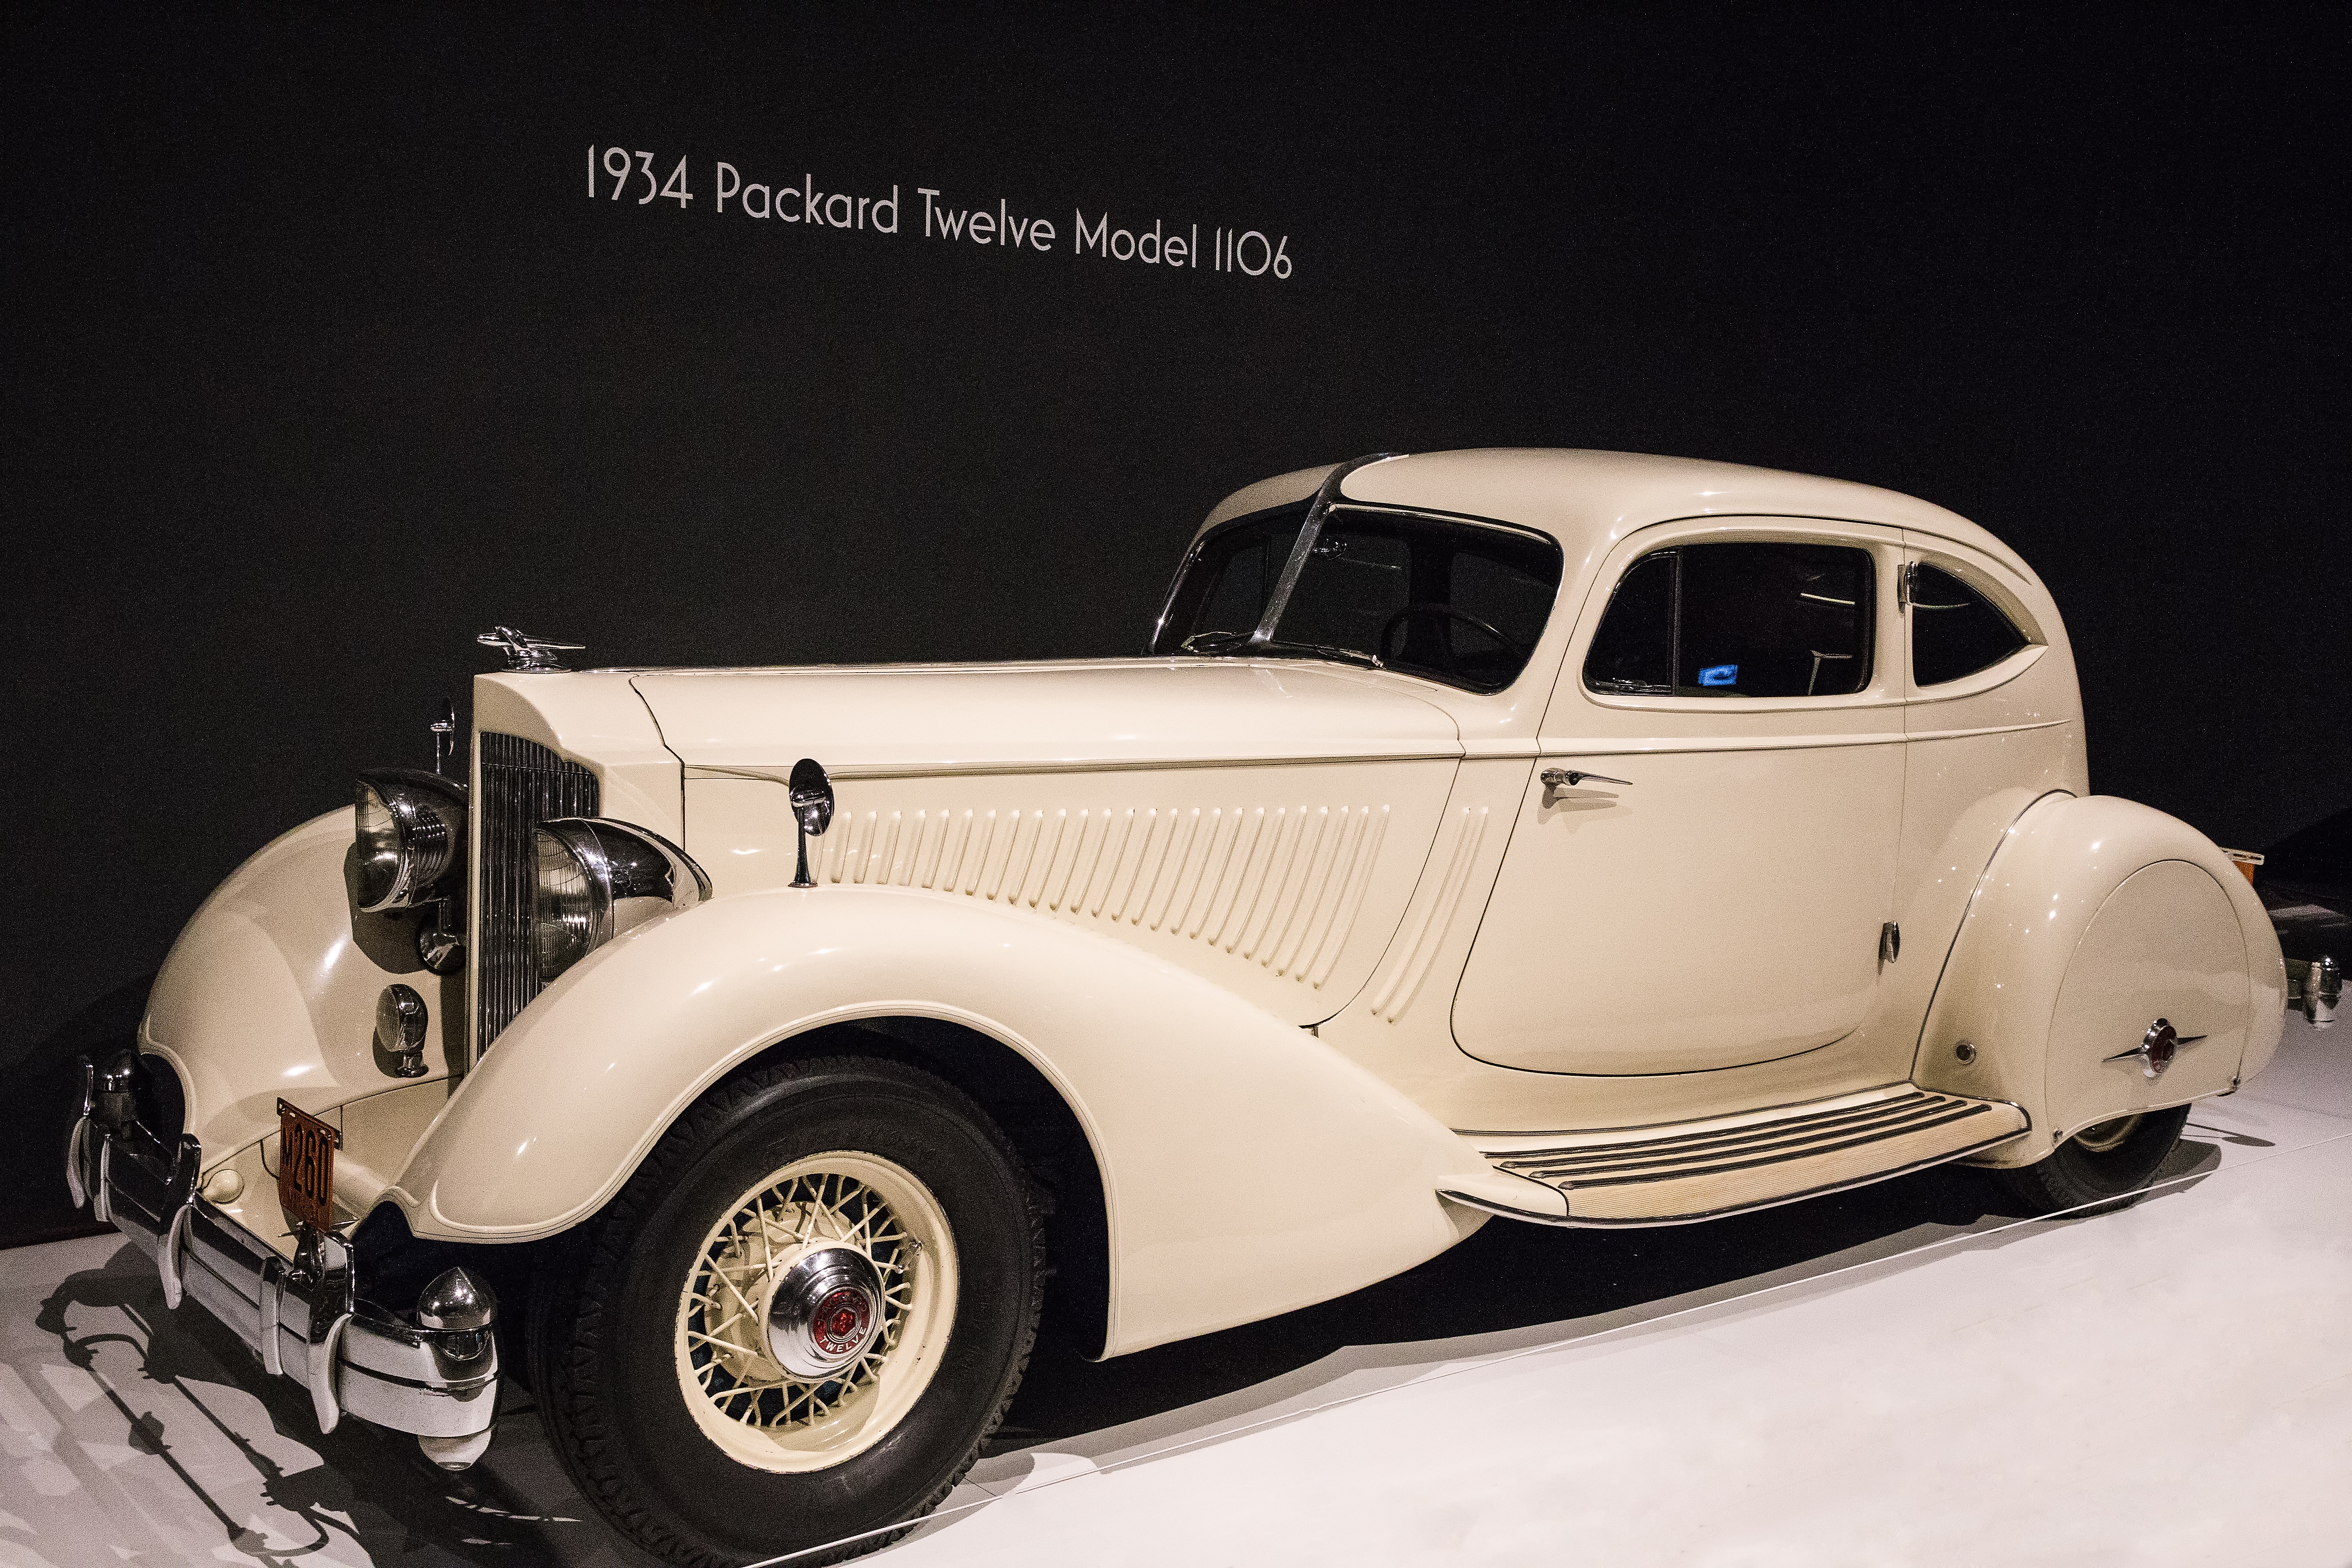
car, automobile, vehicle, motor vehicle, vintage car, art deco, luxury, classic, antique car, model car, land vehicle, touring car, automobile make, automotive design, luxury vehicle, rolls royce phantom iii, packard super eight, mercedes benz 500k, cadillac v 16, 1934 packard twelve model 1106